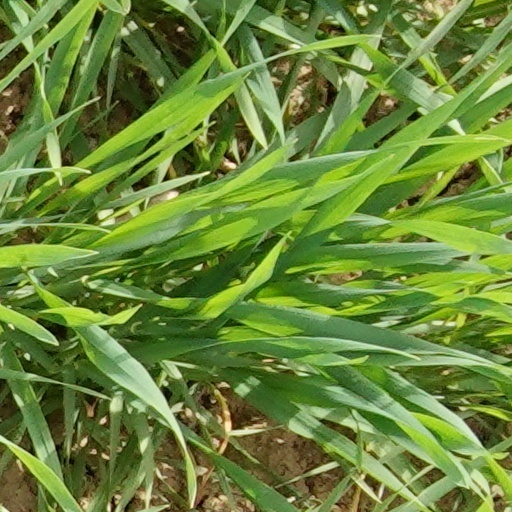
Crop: wheat